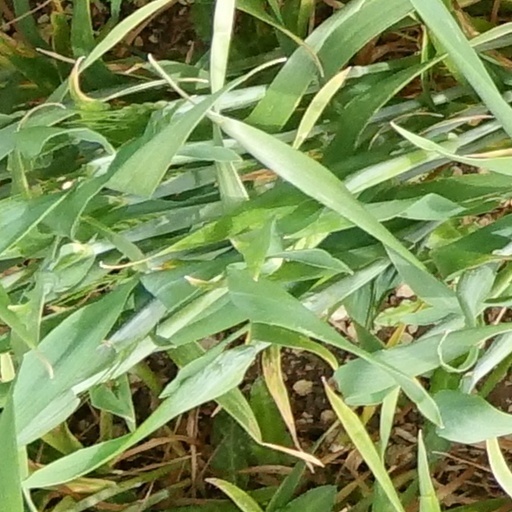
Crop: wheat